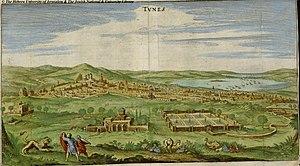
Tunis en 1646, Tunisie
Les Révolutions de Tunis ou la guerre de succession mouradite correspondent à une période de troubles et de guerres civiles touchant la régence de Tunis. Elle dure de la mort du souverain mouradite Mourad II Bey en 1675 à la prise de pouvoir du souverain husseinite Hussein Iᵉʳ Bey en 1705. Les belligérants sont tour à tour Ali Bey El Mouradi et Mohamed Bey El Mouradi, fils de Mourad II Bey, le frère de celui-ci, Mohamed El Hafsi El Mouradi, pacha de Tunis, plusieurs deys de Tunis, la milice turque de Tunis et le dey d'Alger.